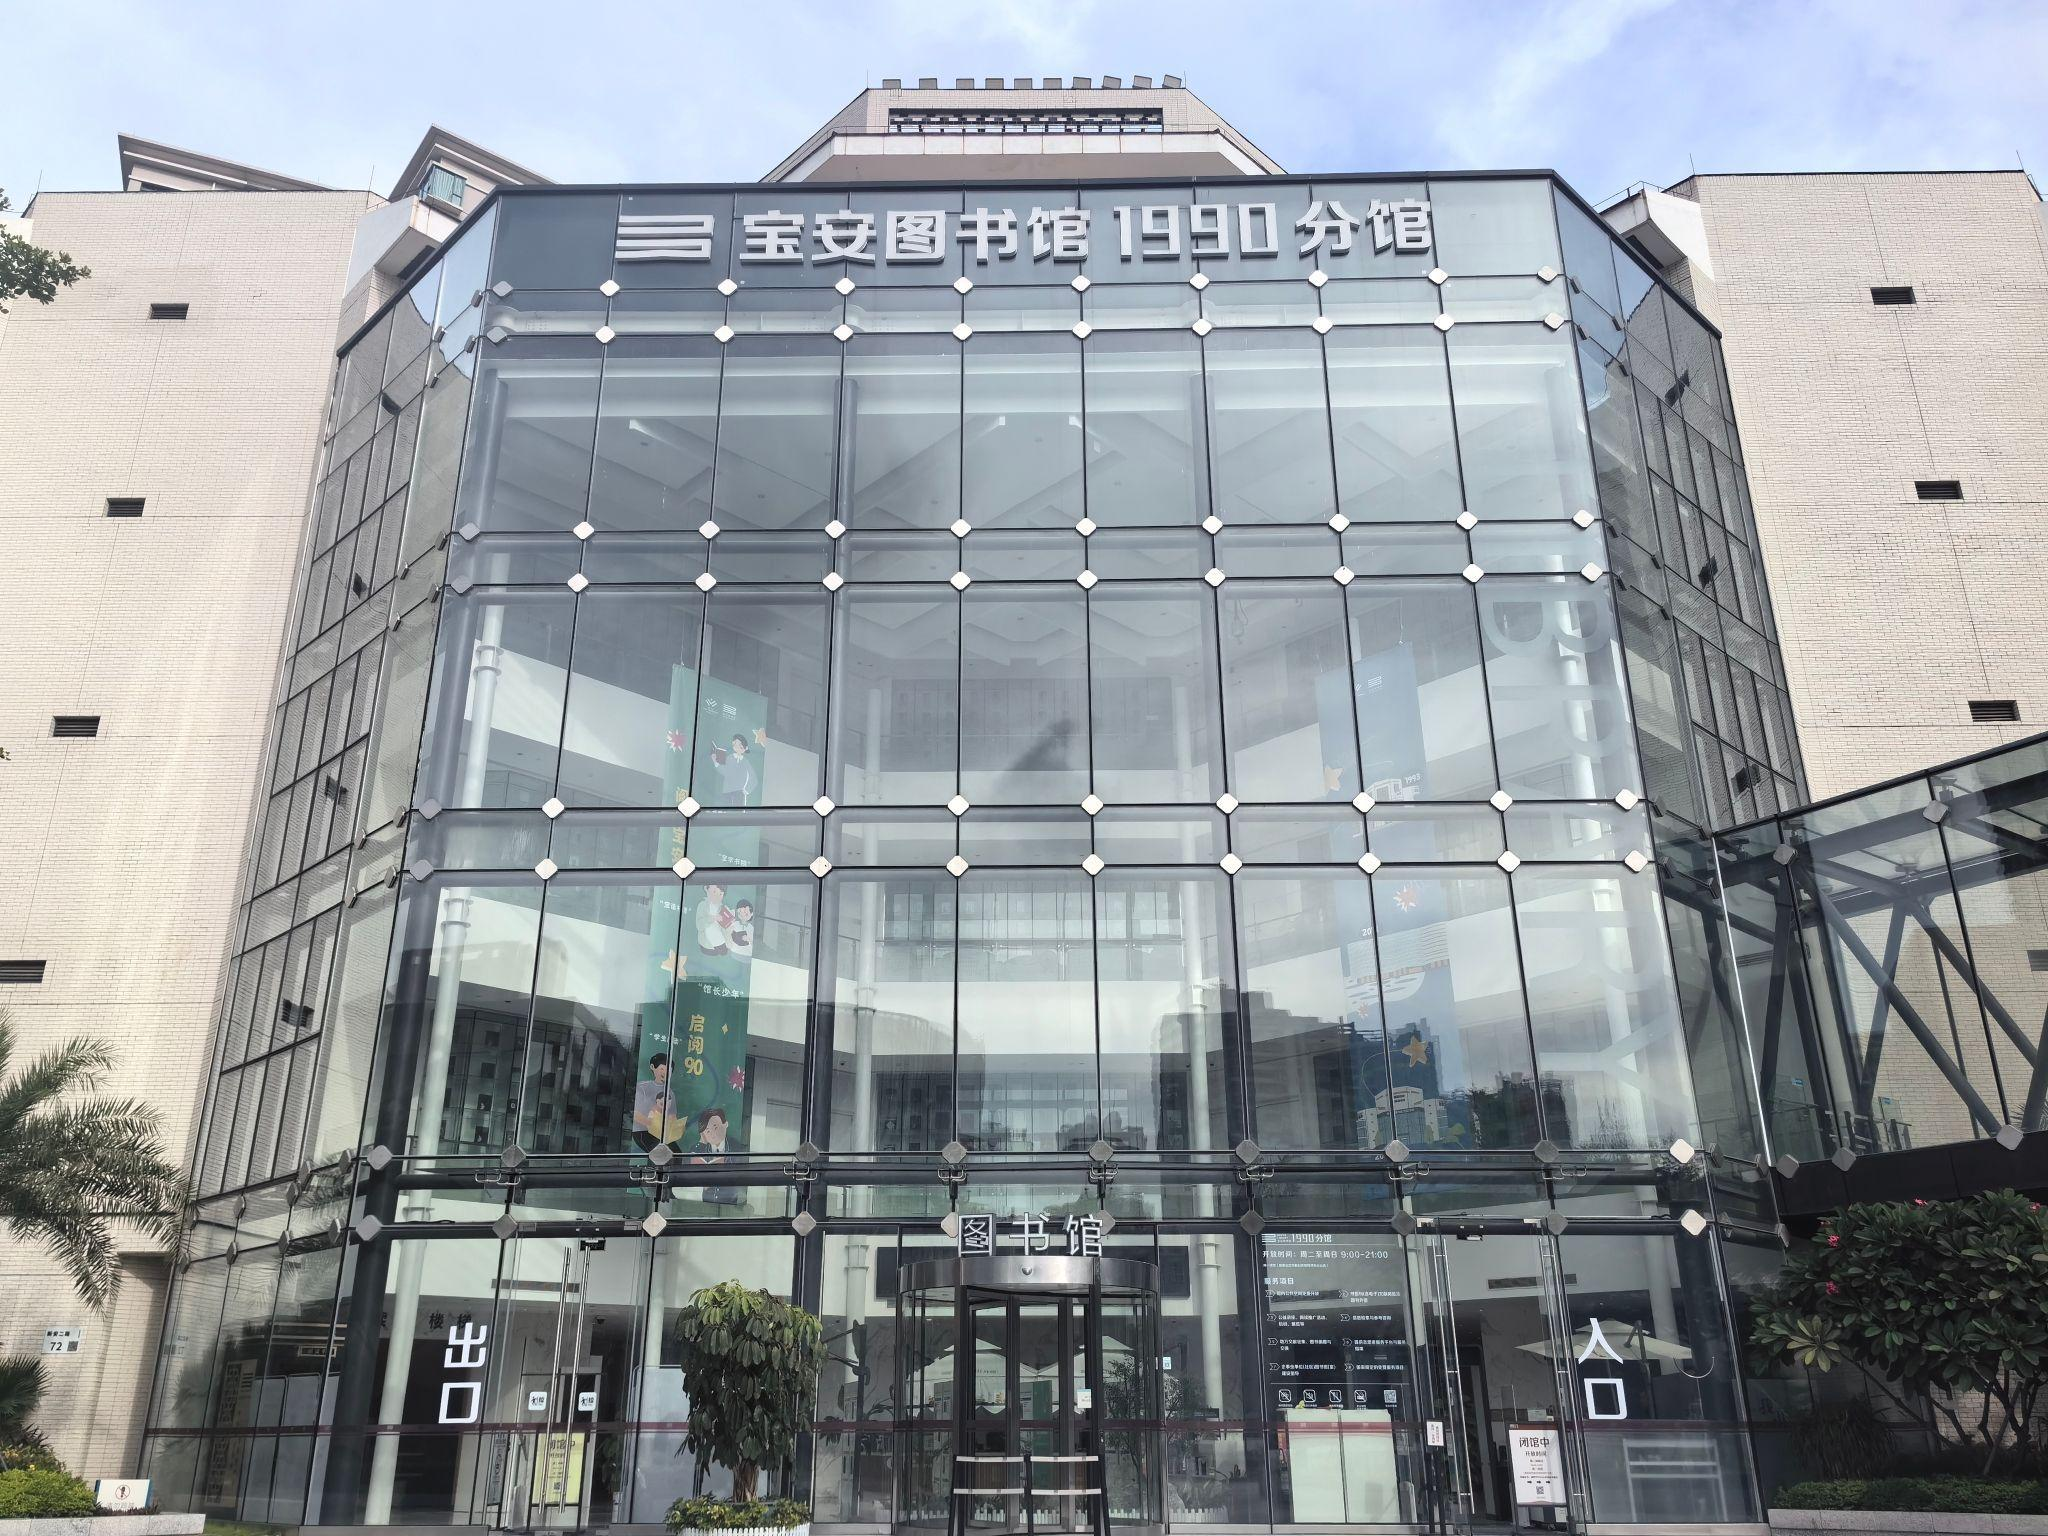
地标名称：宝安区图书馆1990分馆
所在城市：深圳市·宝安区